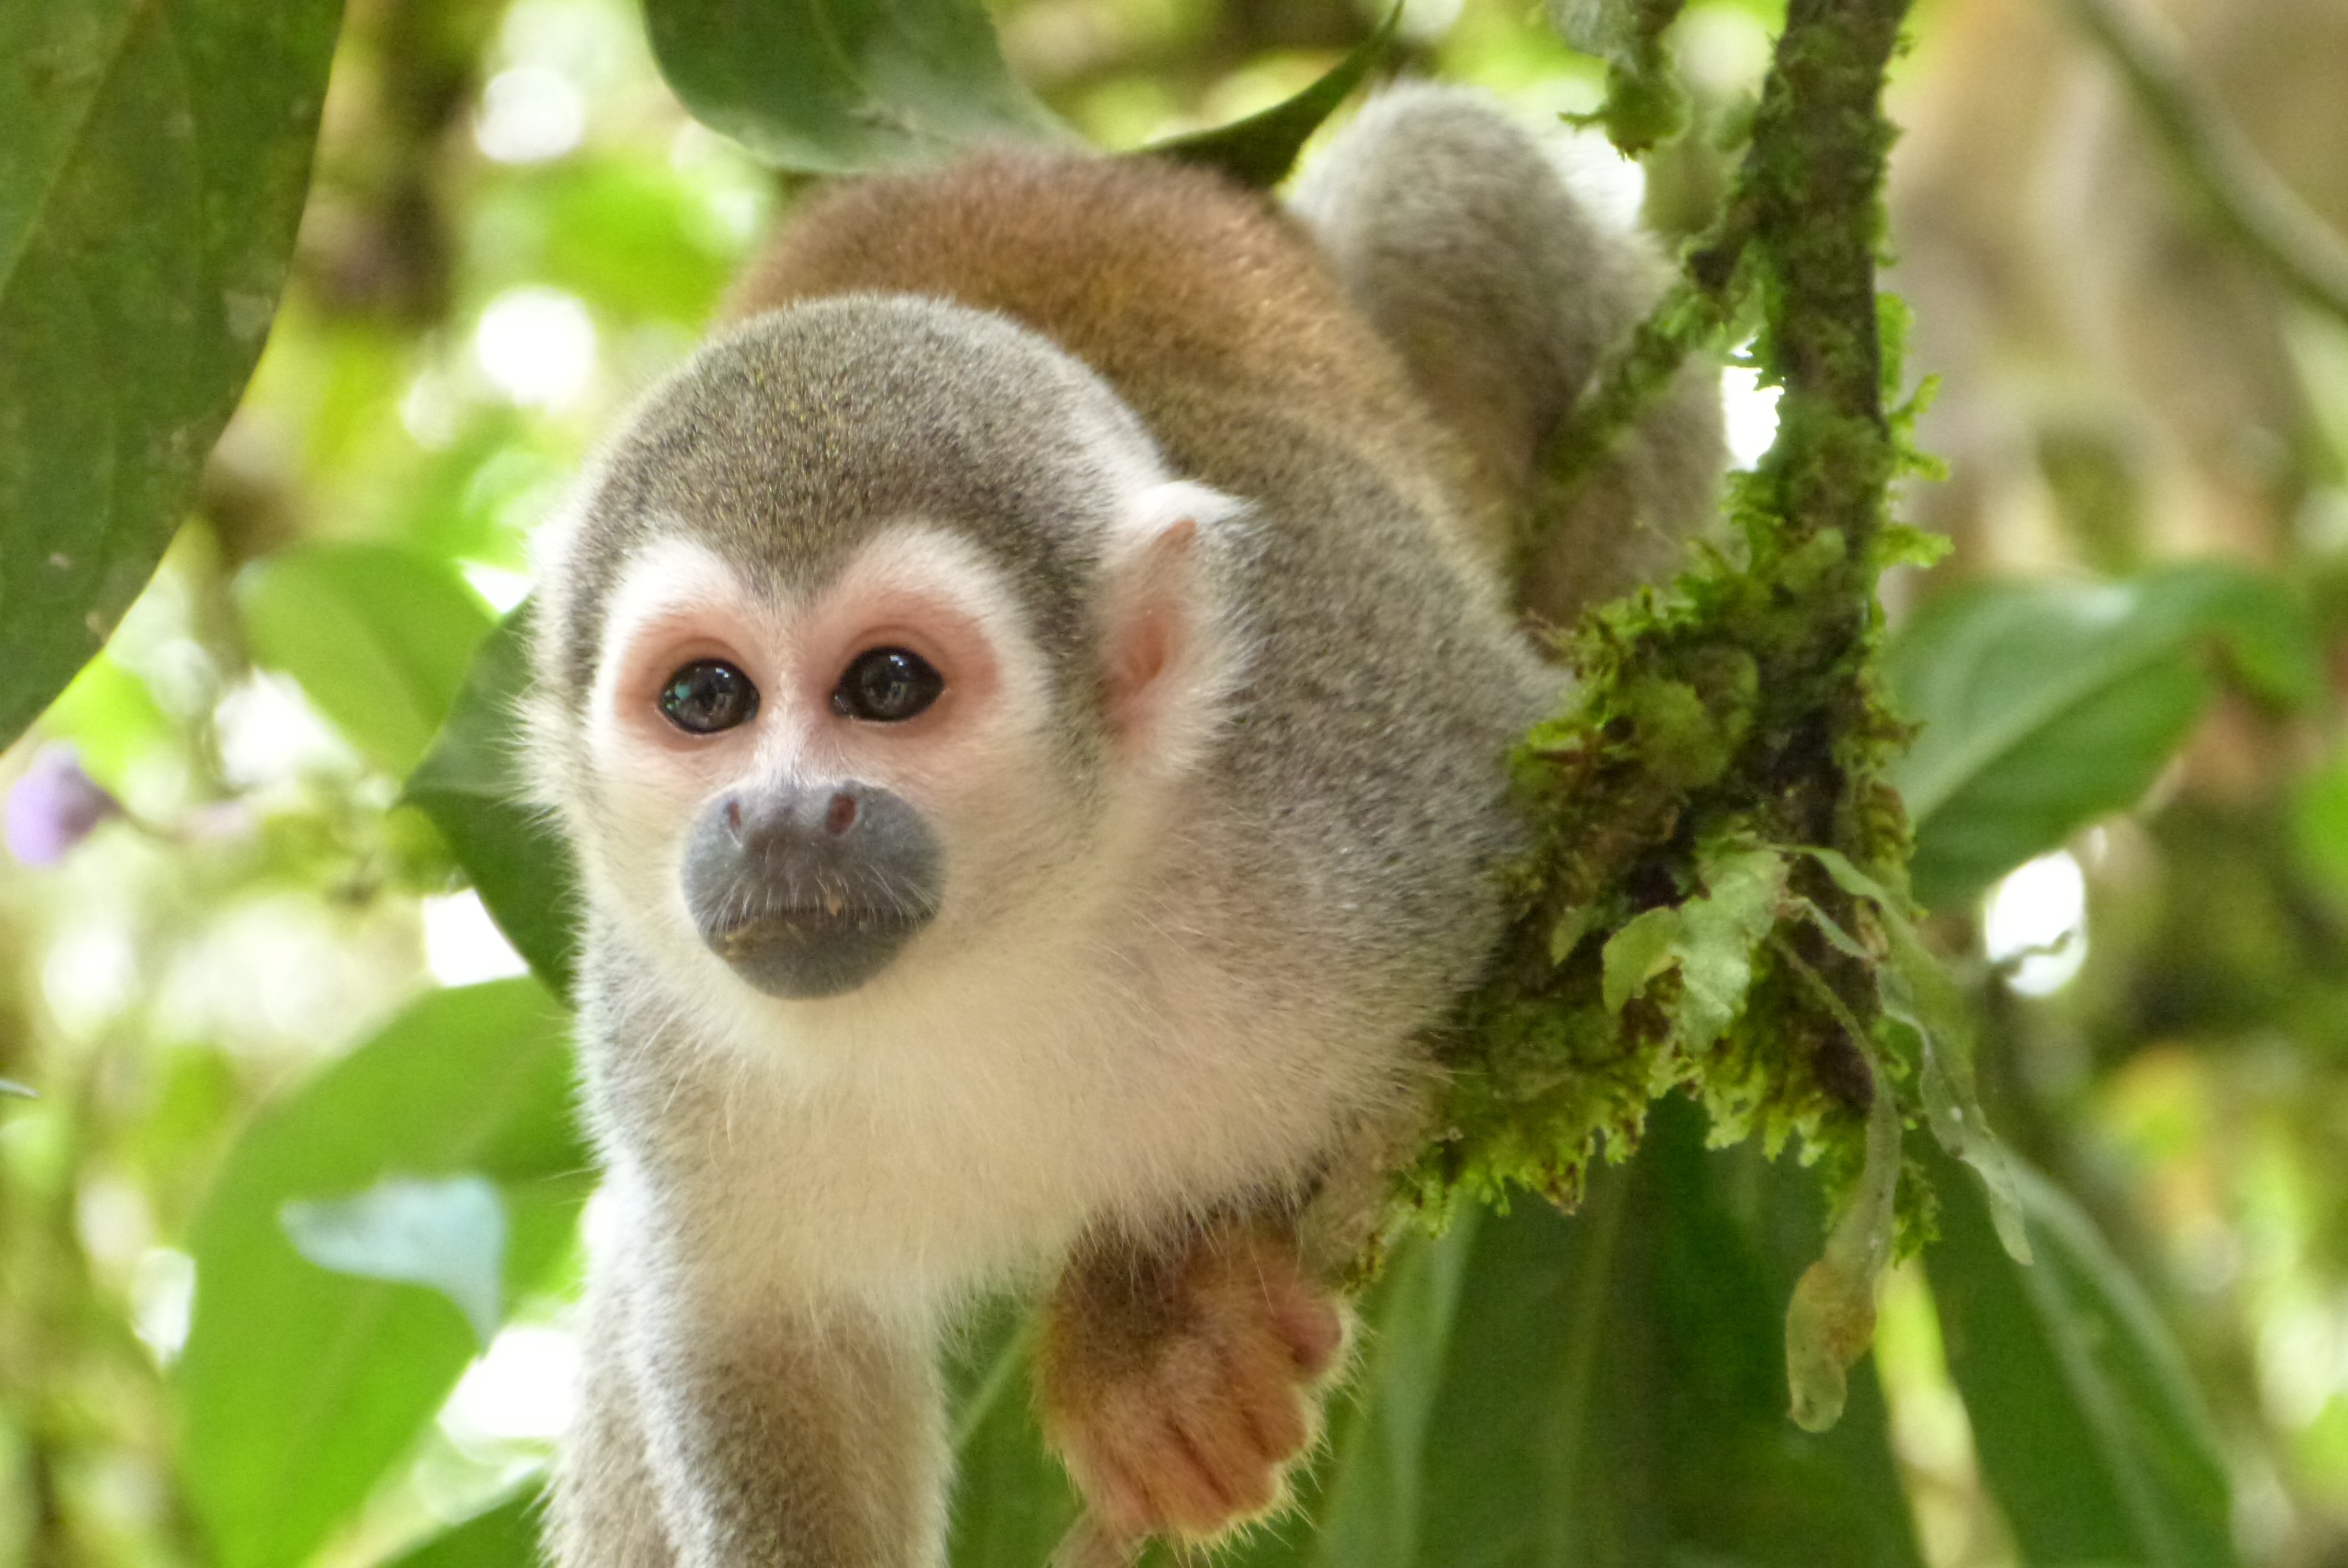
animal, wildlife, jungle, mammal, monkey, fauna, primate, squirrel monkey, rainforest, gibbon, vertebrate, south america, lemur, macaque, capuchin monkey, new world monkey, tufted capuchin, white headed capuchin, loris, pygmy slow loris